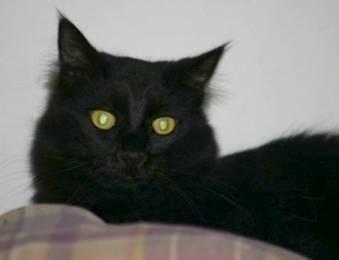
cat